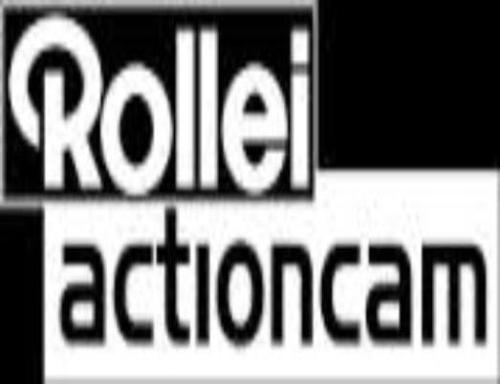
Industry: Electronic